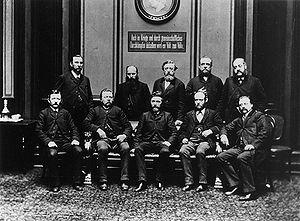
Karl Grillenberger est dans la seconde moitié du XIXᵉ siècle une personnalité importante du mouvement ouvrier et de la social-démocratie à Nuremberg.
Les lois antisocialistes ou plus littéralement lois socialistes est une série de textes législatifs dirigés contre les sociaux-démocrates dans l'Empire allemand. La première loi est constituée de 30 paragraphes. Elle est ensuite modifiée et republiée de manière annuelle d'où l'usage du pluriel pour désigner cet ensemble de textes. Elle est votée au Reichstag le 19 octobre 1878 par une majorité constituée des conservateurs et de la plupart des nationaux-libéraux. Le Bundesrat la vote deux jours plus tard. L'Empereur Guillaume Iᵉʳ promulgue la loi, qui passe au journal officiel le 22 octobre. Elle est par la suite prorogée à 4 reprises jusqu'au 30 septembre 1890.
Le Reichstag [ʁajʃstaɡ] était l’assemblée parlementaire représentant le peuple allemand dans son ensemble sous l’Empire allemand, de 1871 à 1918 ; il a été créé en 1867 pour la Confédération de l’Allemagne du Nord et maintenu lors de la transformation constitutionnelle de 1871. Il est un des symboles de l'unité allemande avec le Kaiser, il en est également le principal organe démocratique. Communément avec la chambre haute, le Bundesrat, il exerce le pouvoir législatif et vote le budget de l'Empire. Il dispose certes d'un certain pouvoir de contrôle sur l'exécutif et peut attirer l'attention de l'opinion publique sur certains points, il n'en reste pas moins qu'il reste largement tributaire des choix du gouvernement et du chancelier impérial en particulier. Ainsi ce dernier n'est pas nommé par le parlement et n'a pas besoin de sa confiance. À l'inverse, il dispose d'un pouvoir de dissolution face au Reichstag. Toutes ses séances sont publiques.